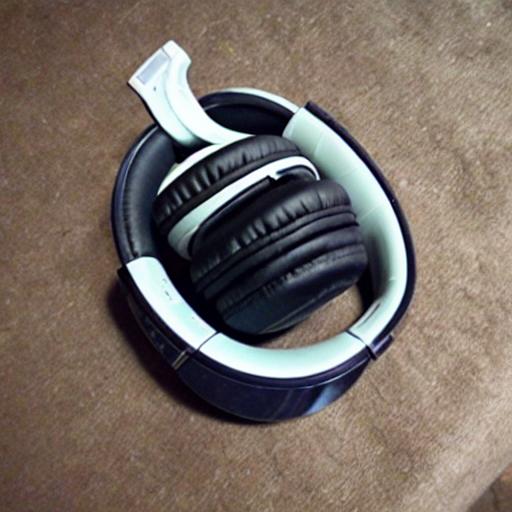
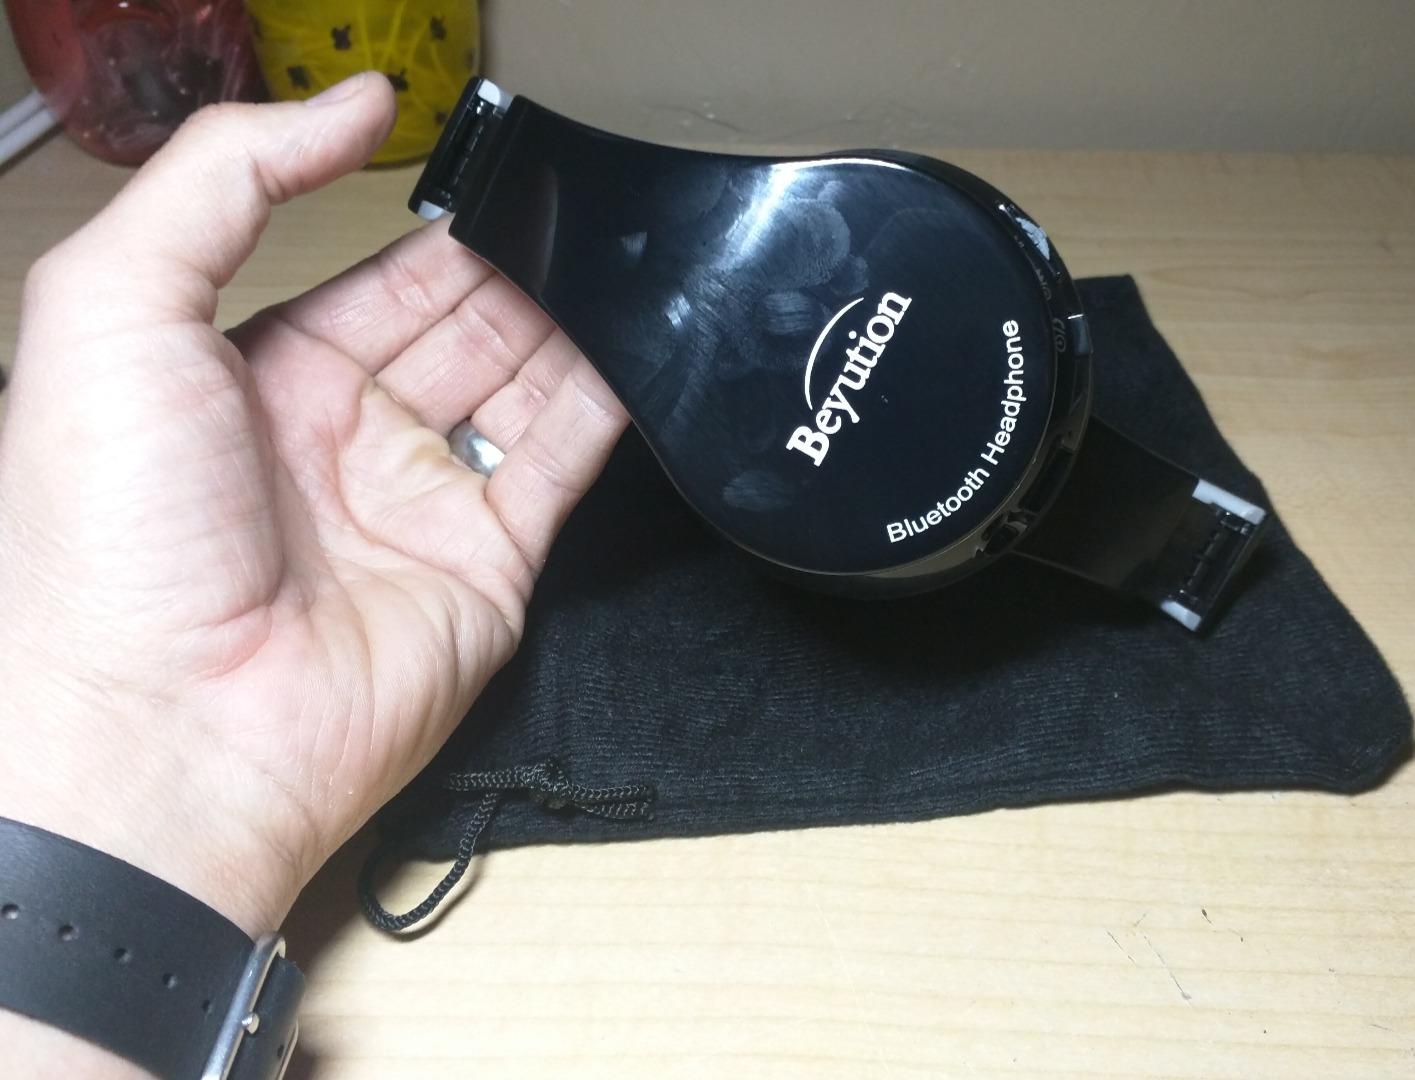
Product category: headphones
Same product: no